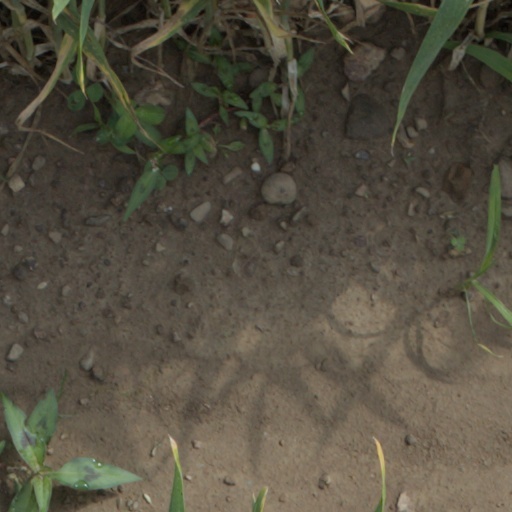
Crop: wheat